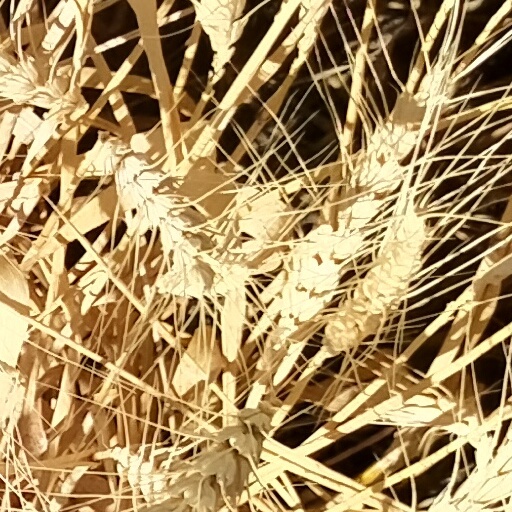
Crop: wheat